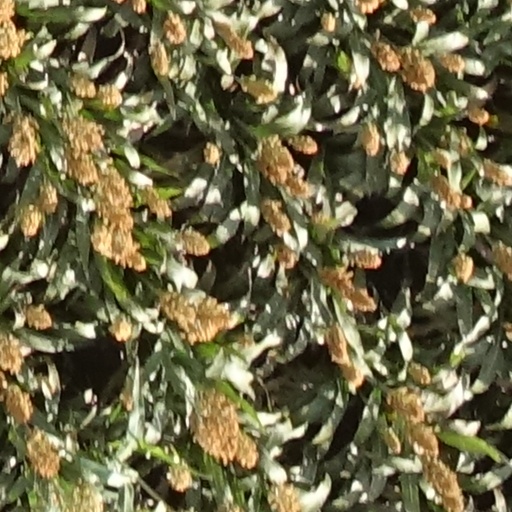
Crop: sorghum